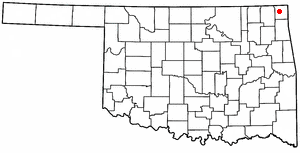
La ville américaine de Miami est le siège du comté d’Ottawa, dans l’Oklahoma. Elle se situe sur l'historique Route 66. Lors du recensement de 2000, elle comptait 13 704 habitants.